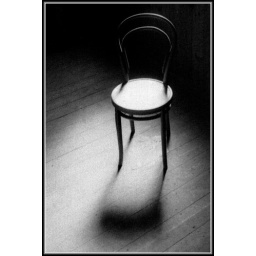
A chair lit by a single window in an upstairs room of an old cottage at Eastchurch, Isle of Sheppey.